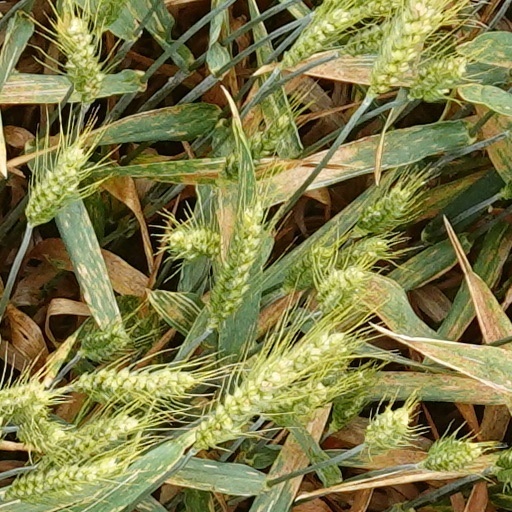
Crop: wheat